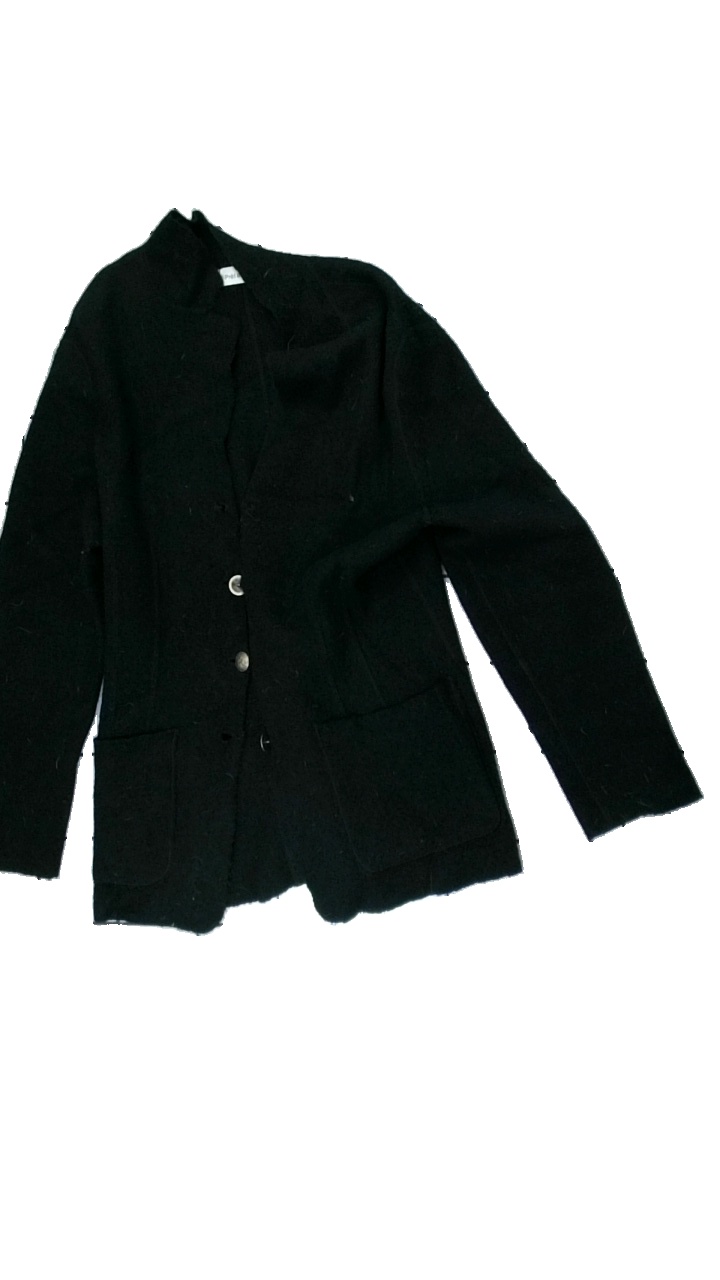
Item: Jacket (Ladies)
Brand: Pret A Porter
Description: svart jacka, mycket hårig, saknas en knapp
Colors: Black
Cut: Regular
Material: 100% wool
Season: Spring
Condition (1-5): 2
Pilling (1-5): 5
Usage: Export
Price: <50